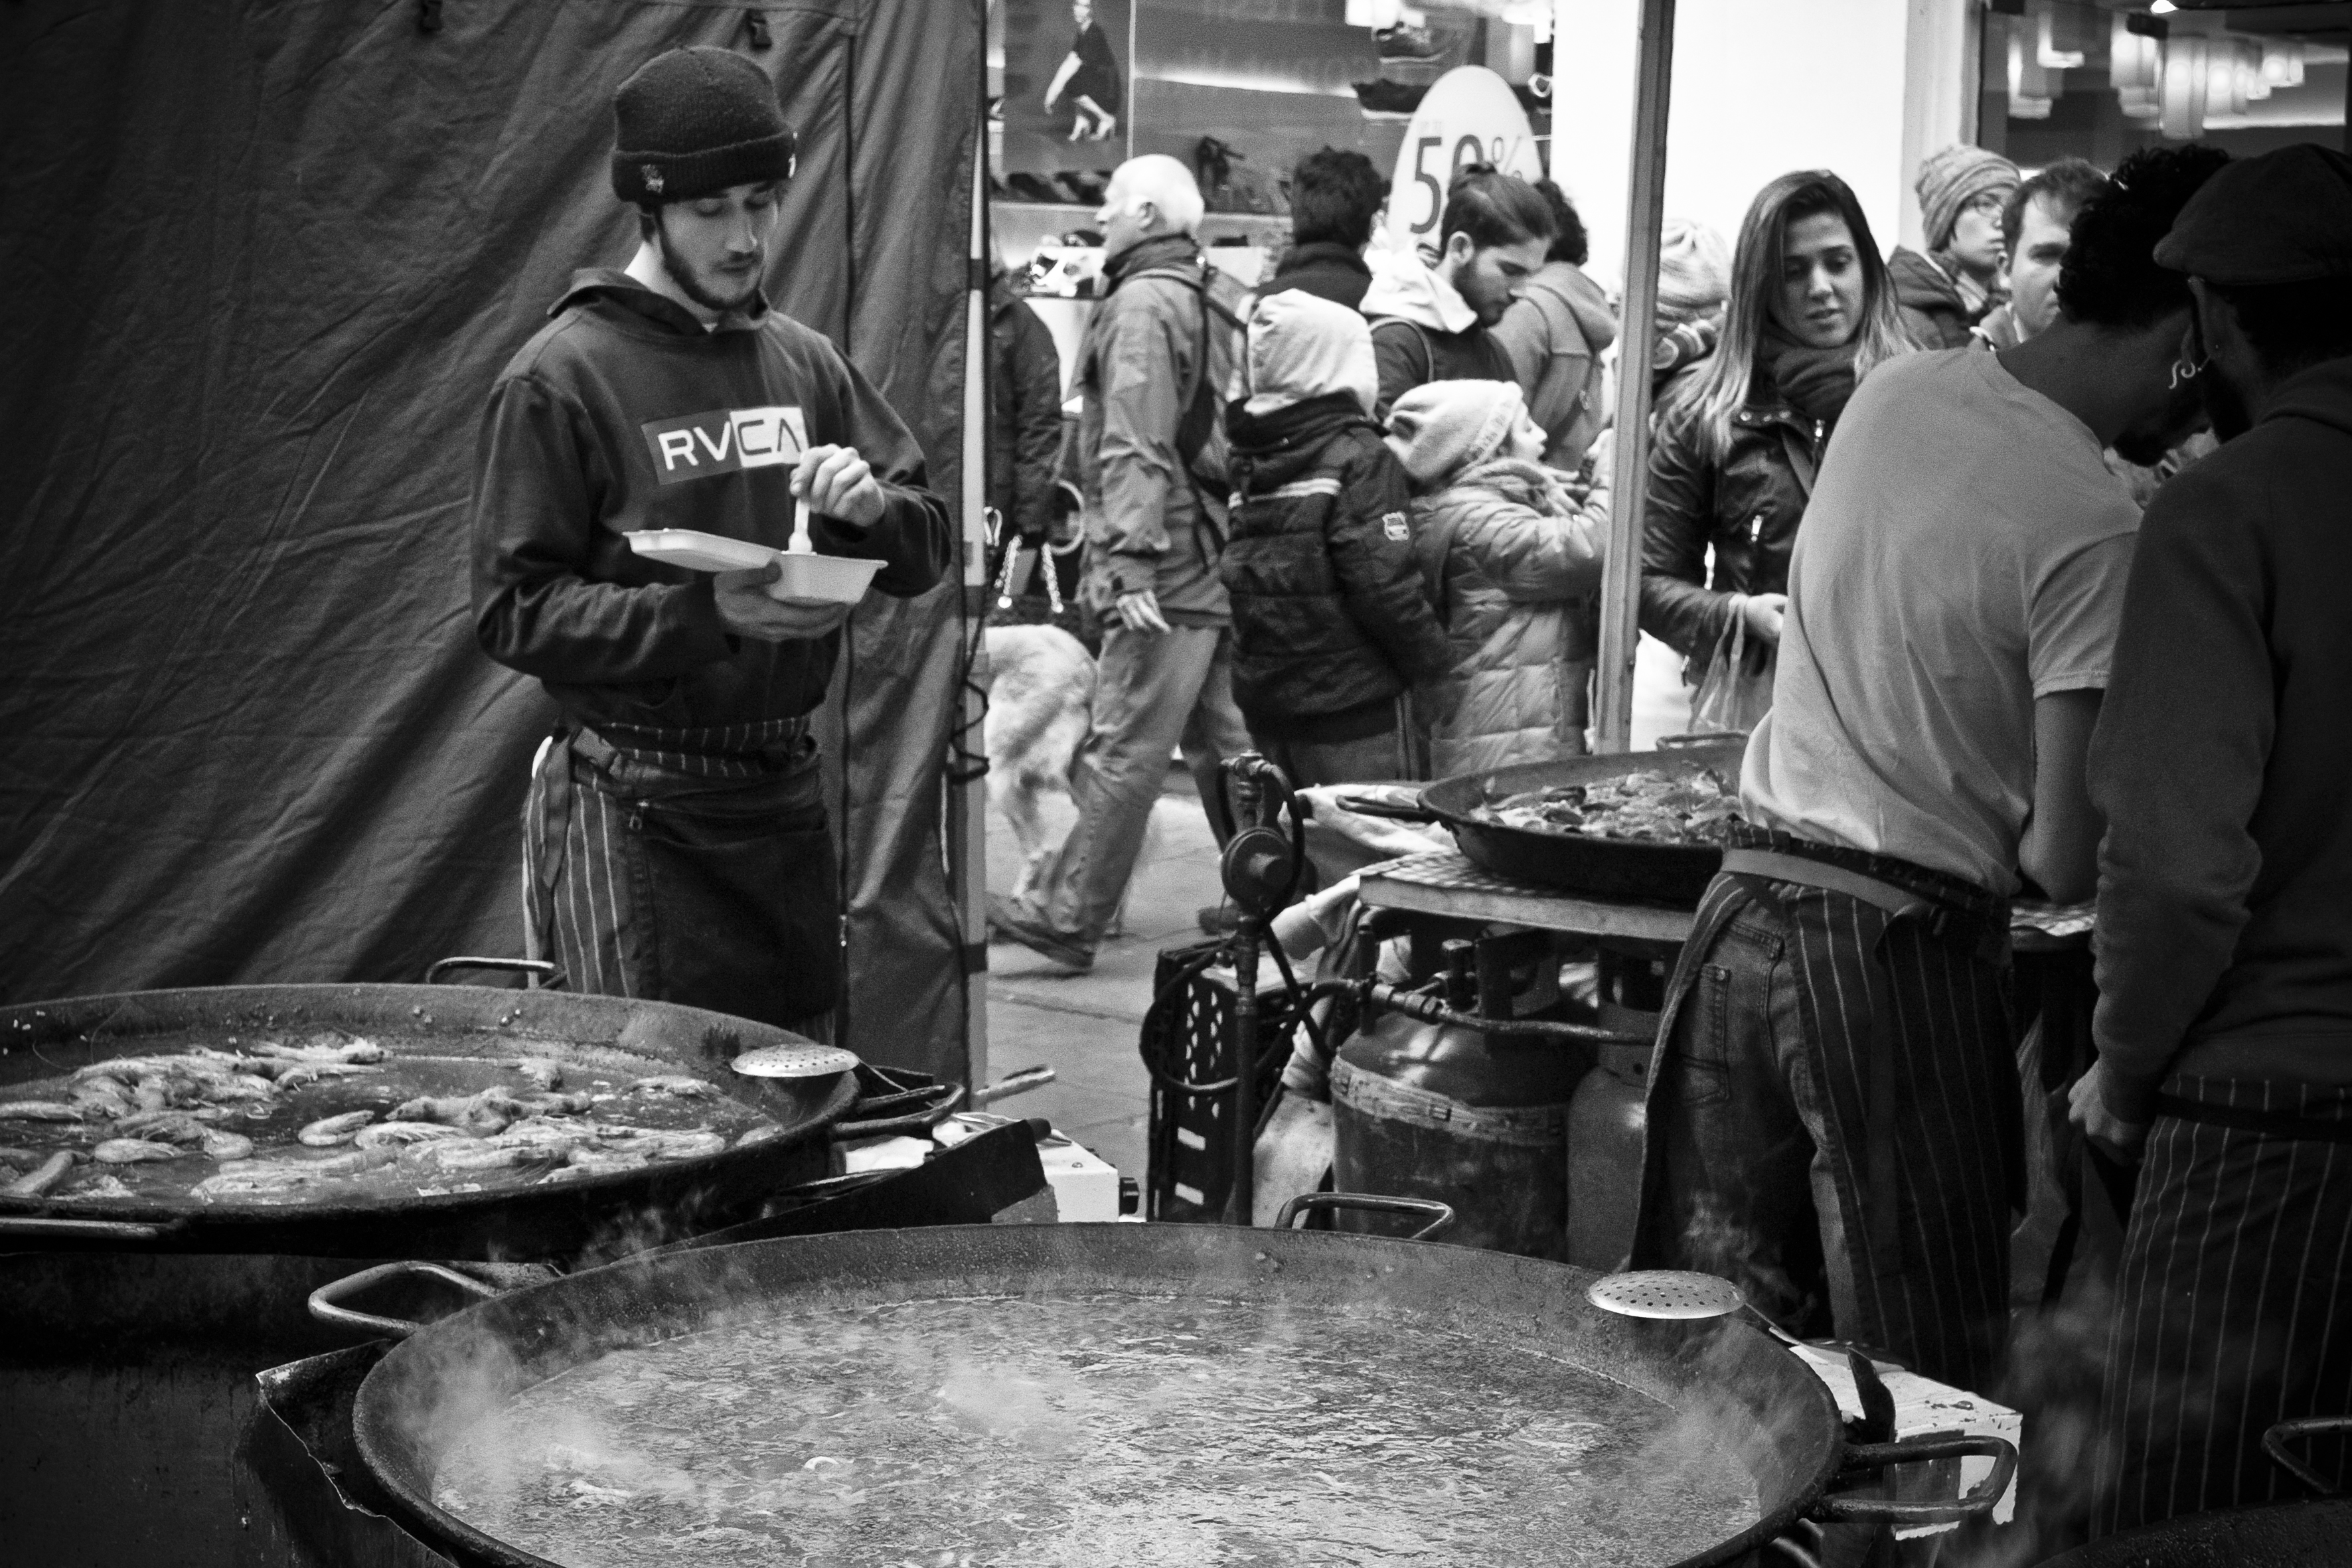
black and white, street, photography, urban, travel, fujifilm, market, black, monochrome, uk, england, bw, blackandwhite, blackwhite, london, ngc, photograph, noiretblanc, fuji, drummer, fujixt1, fujix, nottinghill, monochrome photography